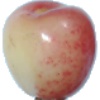
Label: Cherry Rainier 1